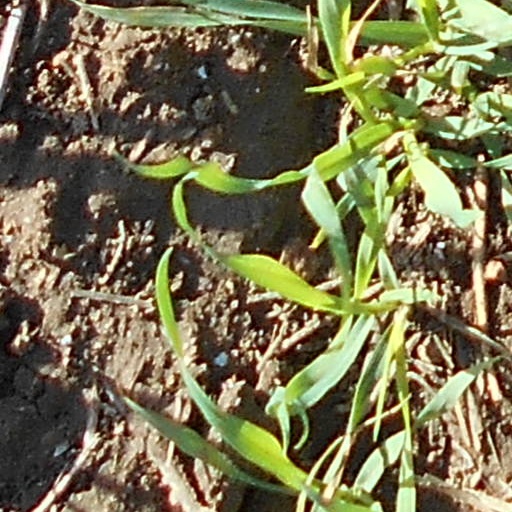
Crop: wheat